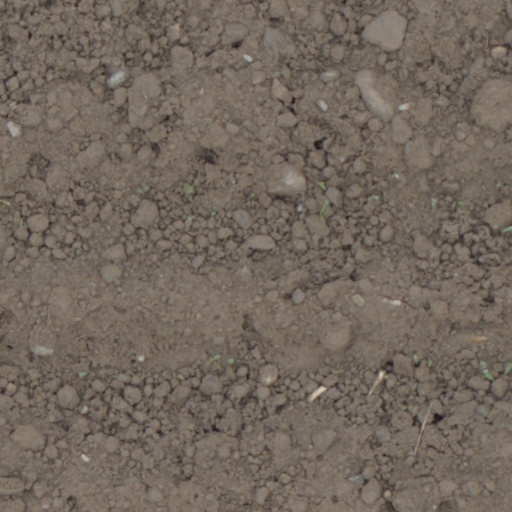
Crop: wheat